Religion in South Africa

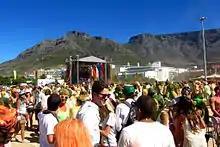
Hindu festival Holi celebrations in South Africa

Hinduism is found in various provinces of South Africa, but primarily in KwaZulu-Natal. Approximately 1.92% or 651,609 of the South African population professed to be Hindu, according to the 2021 census. This is the largest concentration of Hindus in Africa after Mauritius.